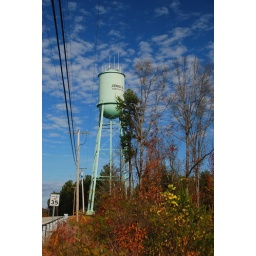
One of the several water towers in Seneca, South Carolina.